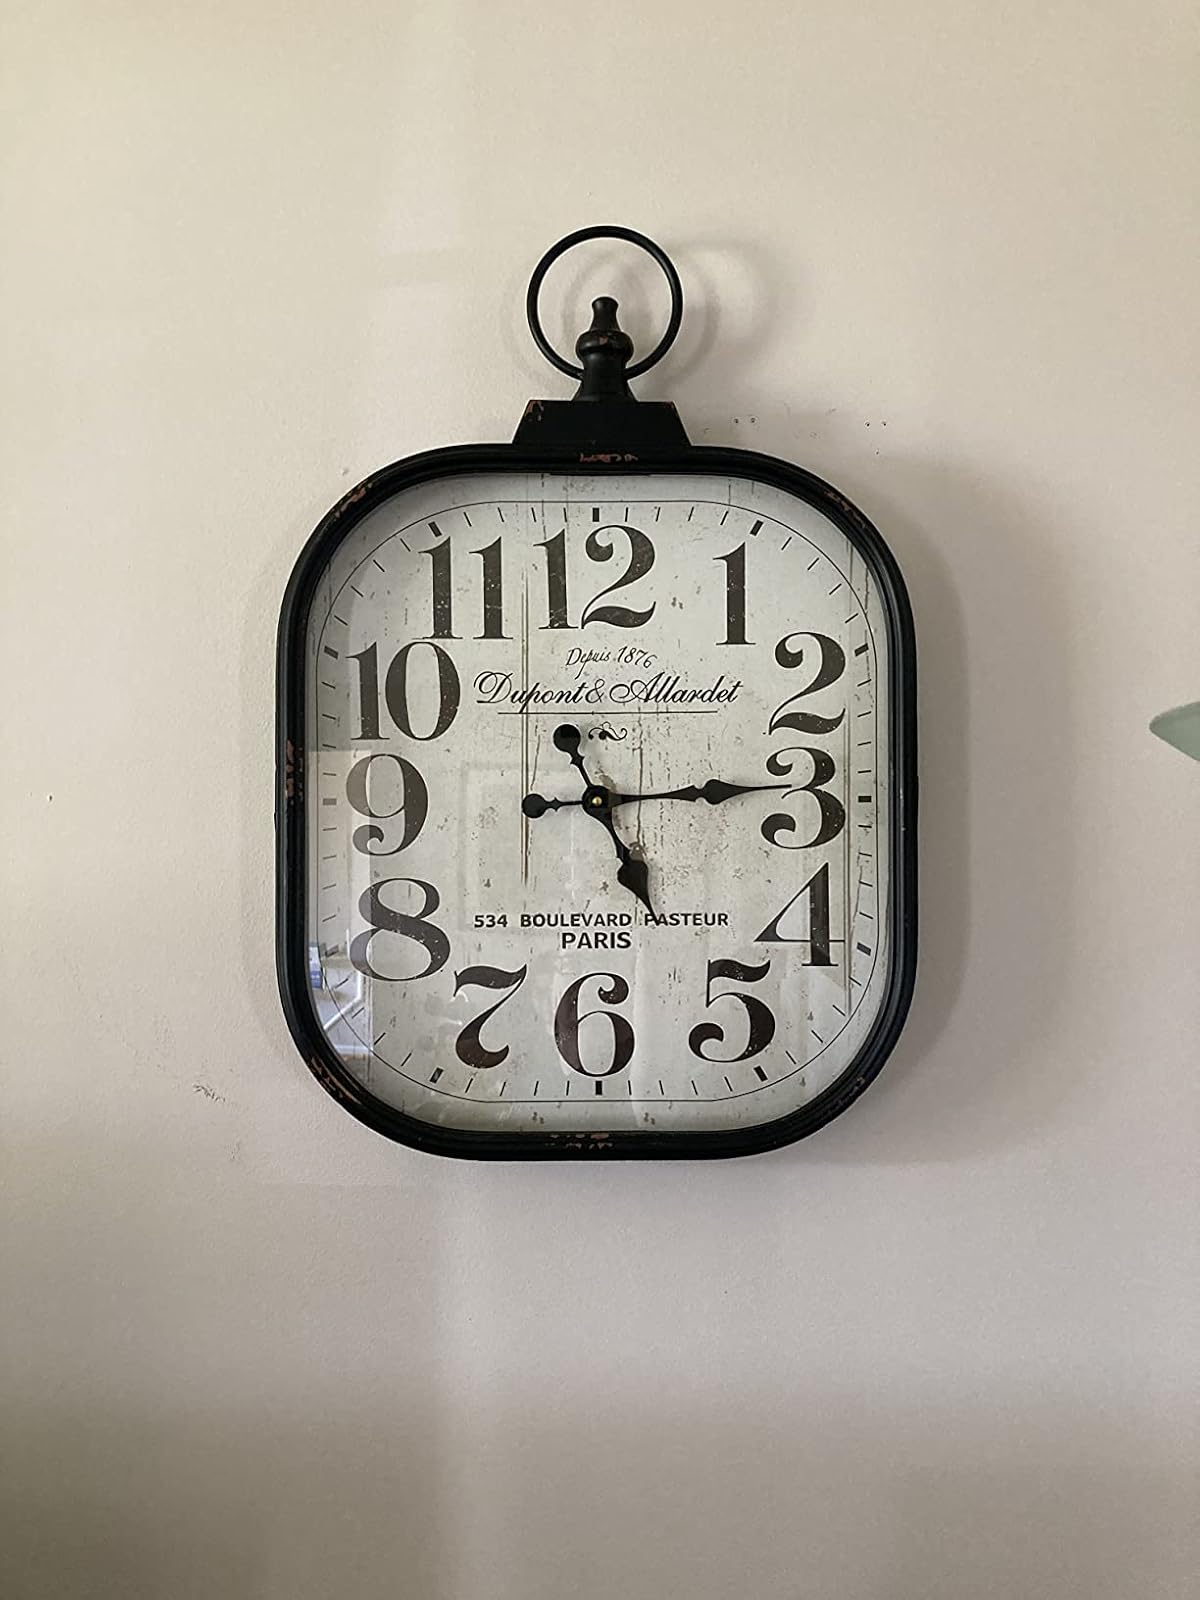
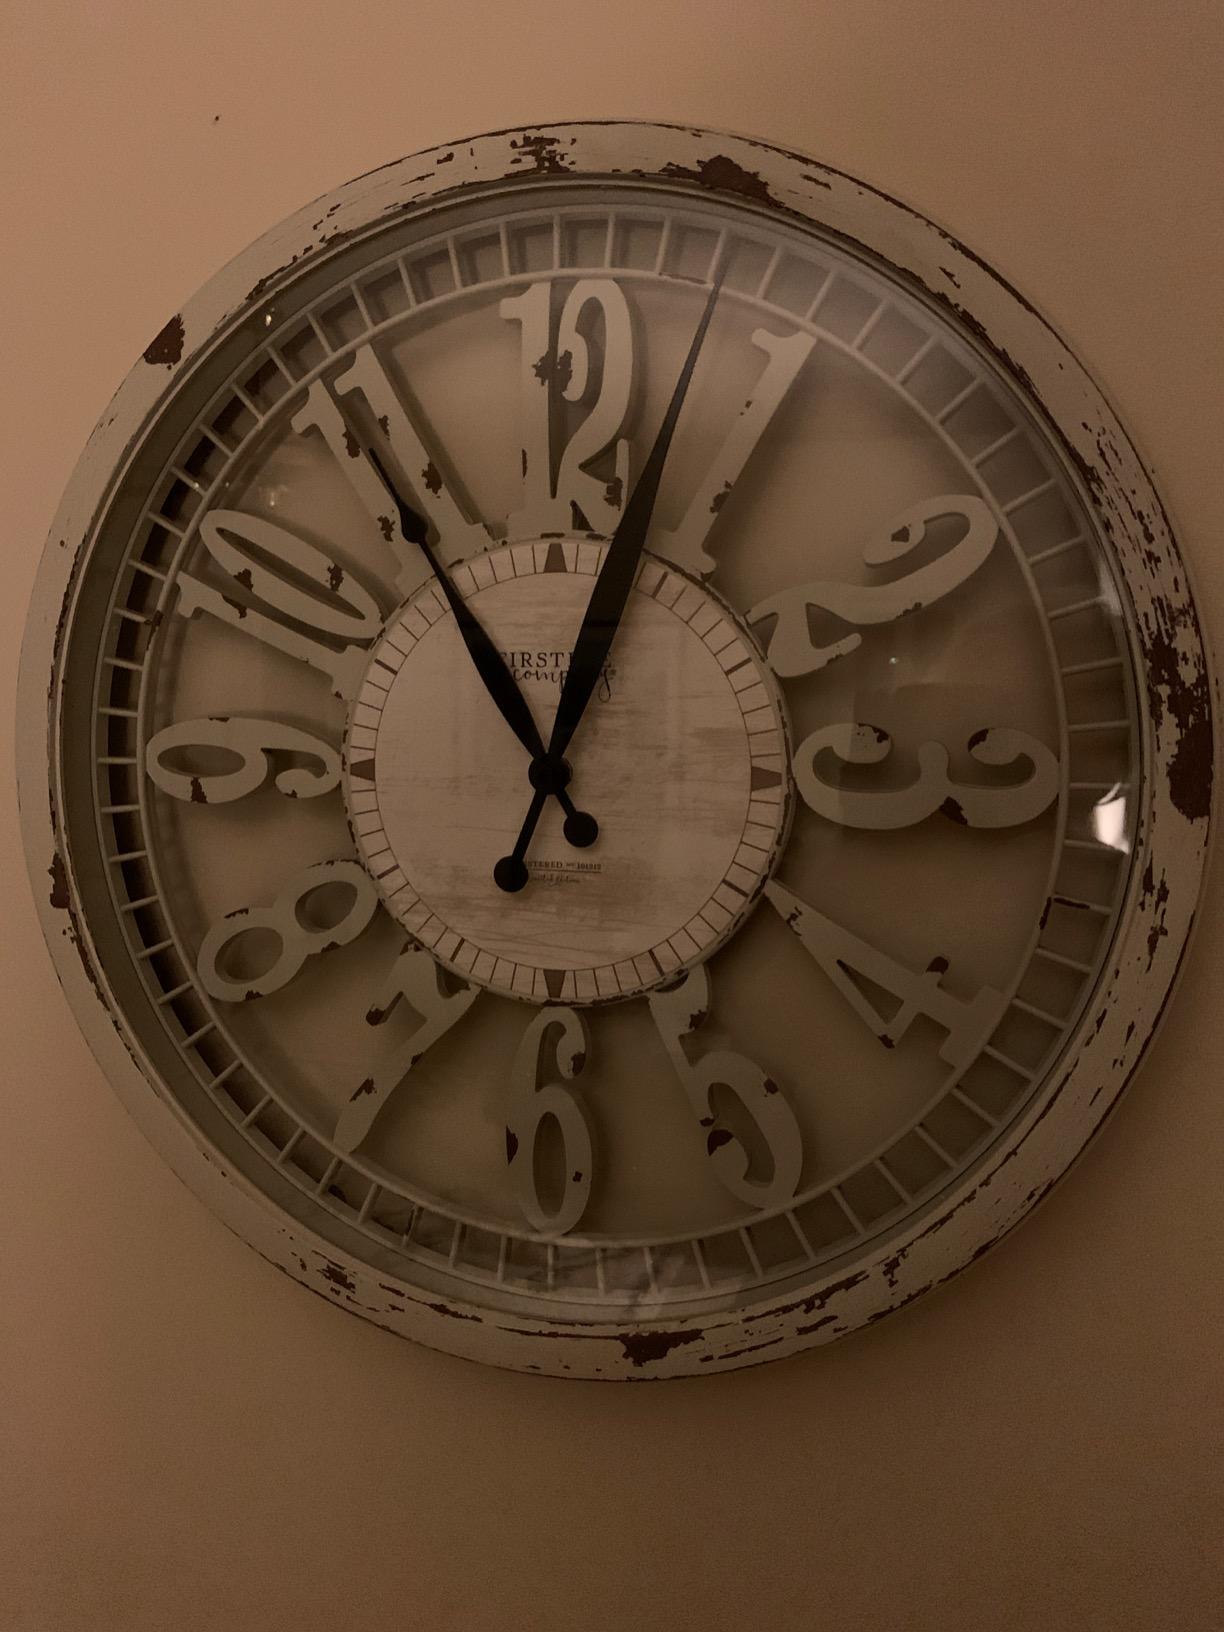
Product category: clock
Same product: no